Amstrad

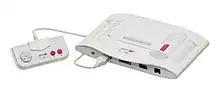

In the early 1990s, Amstrad began to focus on portable computers rather than desktop computers. In 1990, Amstrad tried to enter the video game console market with the Amstrad GX4000, similar to what Commodore did at the same time with the C64 GS. The console, based on the Amstrad 464 Plus hardware, was a commercial failure, because it used outdated technology, and most games available for it were straight ports of CPC games that could be purchased for much less in their original format.